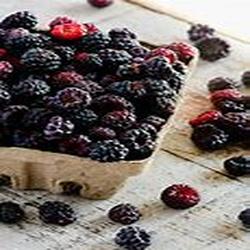
Label: Blackberry